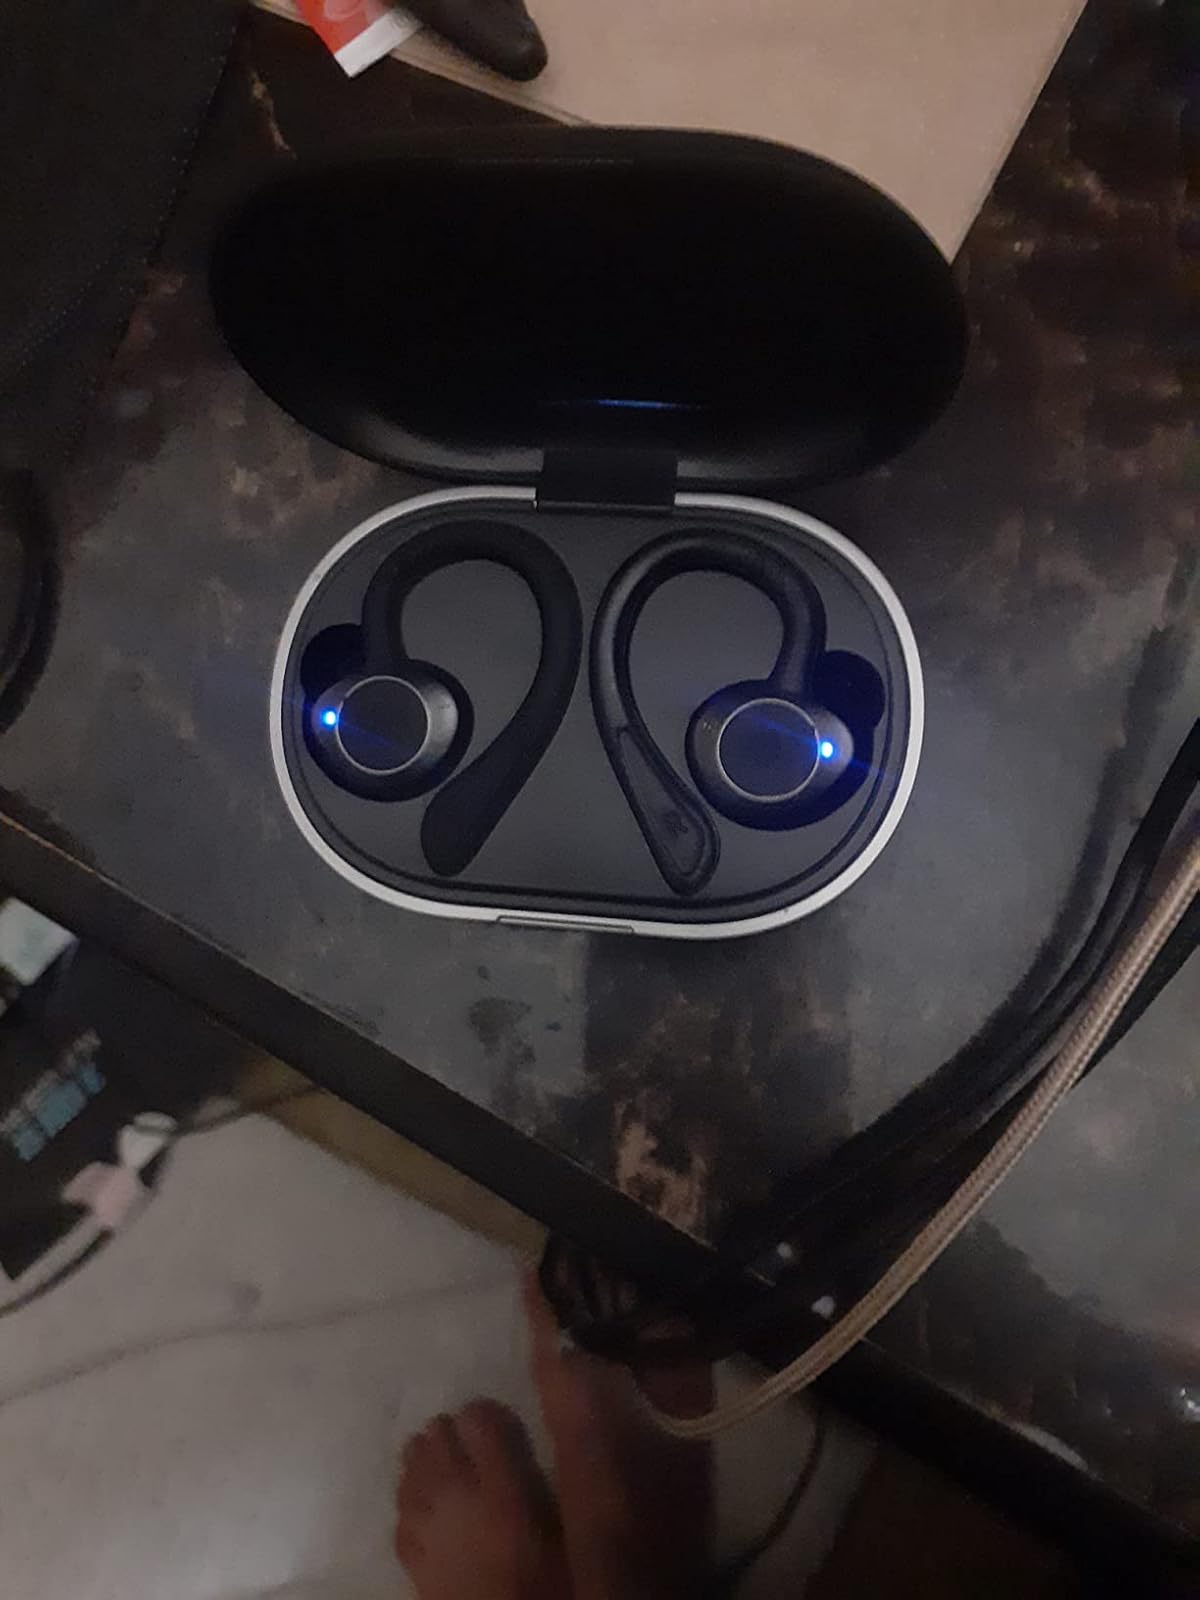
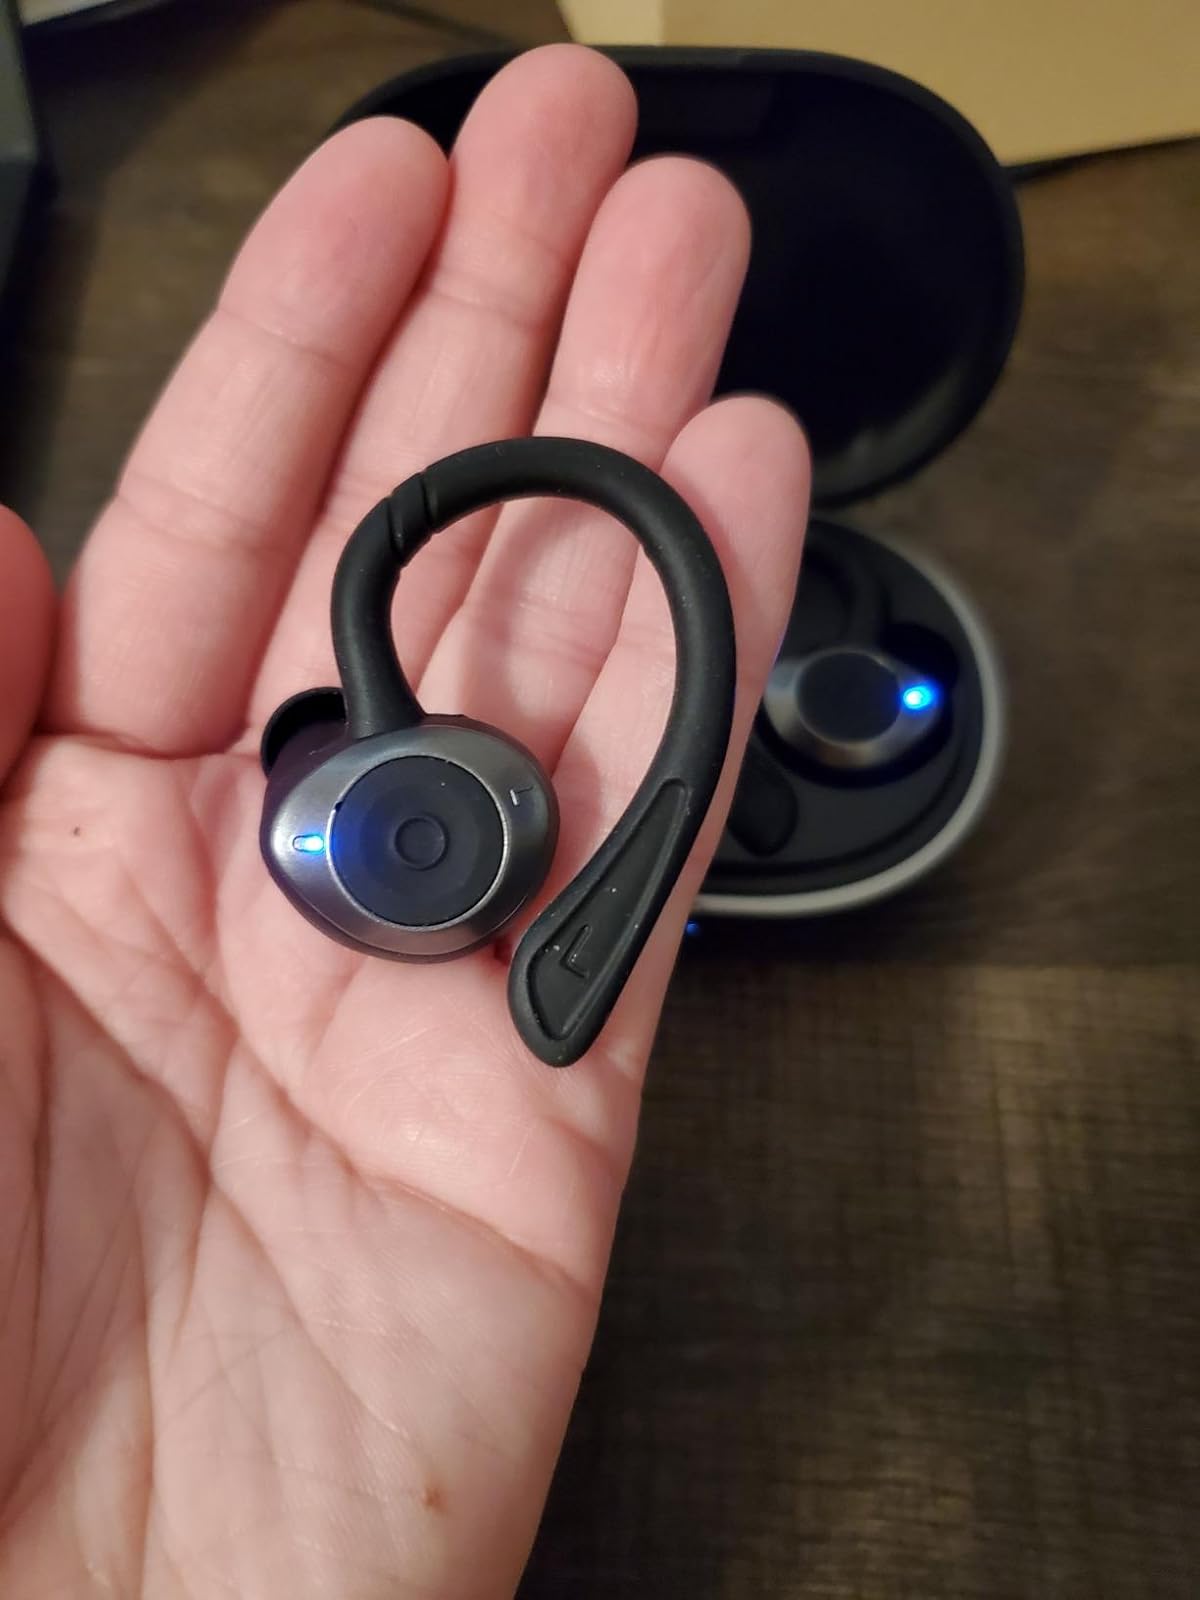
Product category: earbuds
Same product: yes